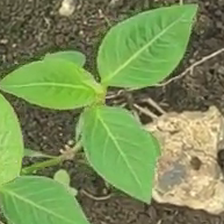
Weed species: Moti_dudhi(Euphorbia_geneculata_L)